Grande école

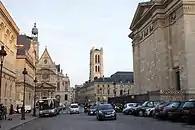

Some schools are accessible after a selection based on the grades of the two last years of lycée (High school) and/or the baccalaureate (High school diploma) results. For example, in engineering, the most attractive and selective ones are the seven schools composing the Institut National des Sciences Appliquées (INSA network), but there are dozens of selective and less selective engineering schools accessible directly after the baccalaureate. Some other famous highly selective engineering school are the three Universités de Technologie. It is also possible to join these schools in third year after a preparatory class or university and then the recruitment is based on a contest or the student results.